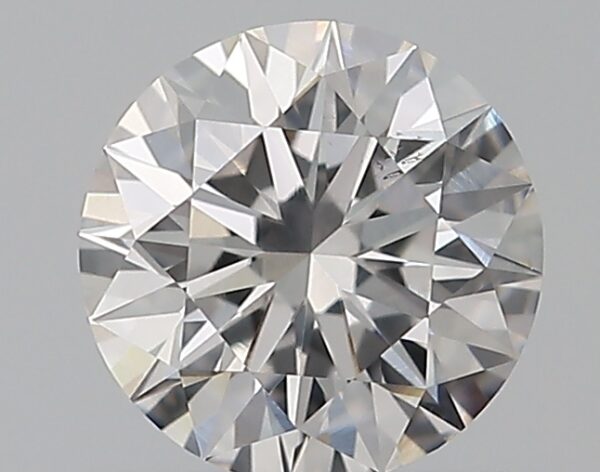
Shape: round
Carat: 0.52
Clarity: SI1
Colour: E
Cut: EX
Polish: EX
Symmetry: EX
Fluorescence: N
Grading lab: GIA
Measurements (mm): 5.15 x 5.18 x 3.22